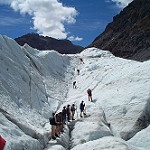
Label: glacier